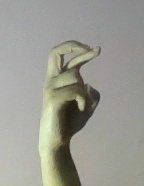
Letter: zay